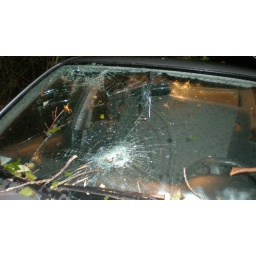
We put tables in the front and back of the car to protect us.